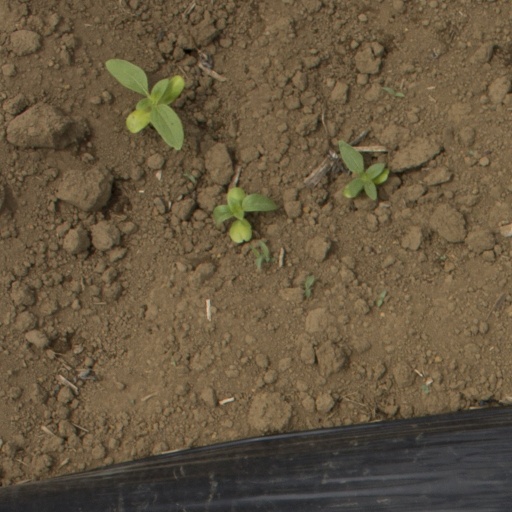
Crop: Jerusalem artichoke